Chávez eyes

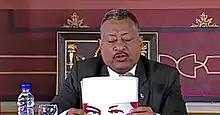
Fidel Vasquez reading from a folder bearing "Chávez eyes" during a 2017 Constituent Assembly of Venezuela session.

According to a 2014 report titled "Faces and Traces of a Leader. Hugo Chavez: Memory of a People" by the Venezuelan government's National Center for History, the Chávez eyes represent a "watchful and protective gaze" and present a feeling of transparency or trust related to the phrase "Look into my eyes when I'm talking". It was also said that since Chávez was not physically present in Venezuela anymore, the Chávez eyes to Bolivarian government supporters represented an "omnipresent" Chávez, reminding voters of their "ideological commitment".